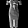
Label: Dress